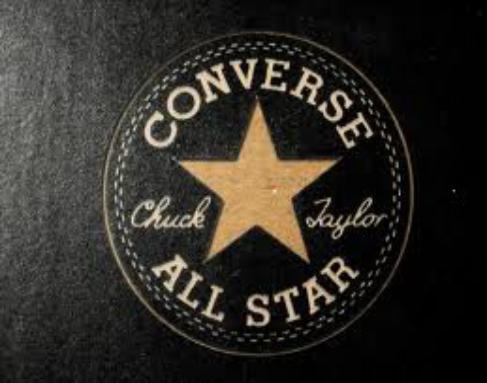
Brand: Converse
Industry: Clothes